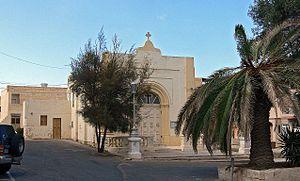
Ix-Xgħajra, connue aussi comme Xgħajra, est un petit village côtier de Malte, à peu près à mi-chemin entre La Vallette et Marsaskala.